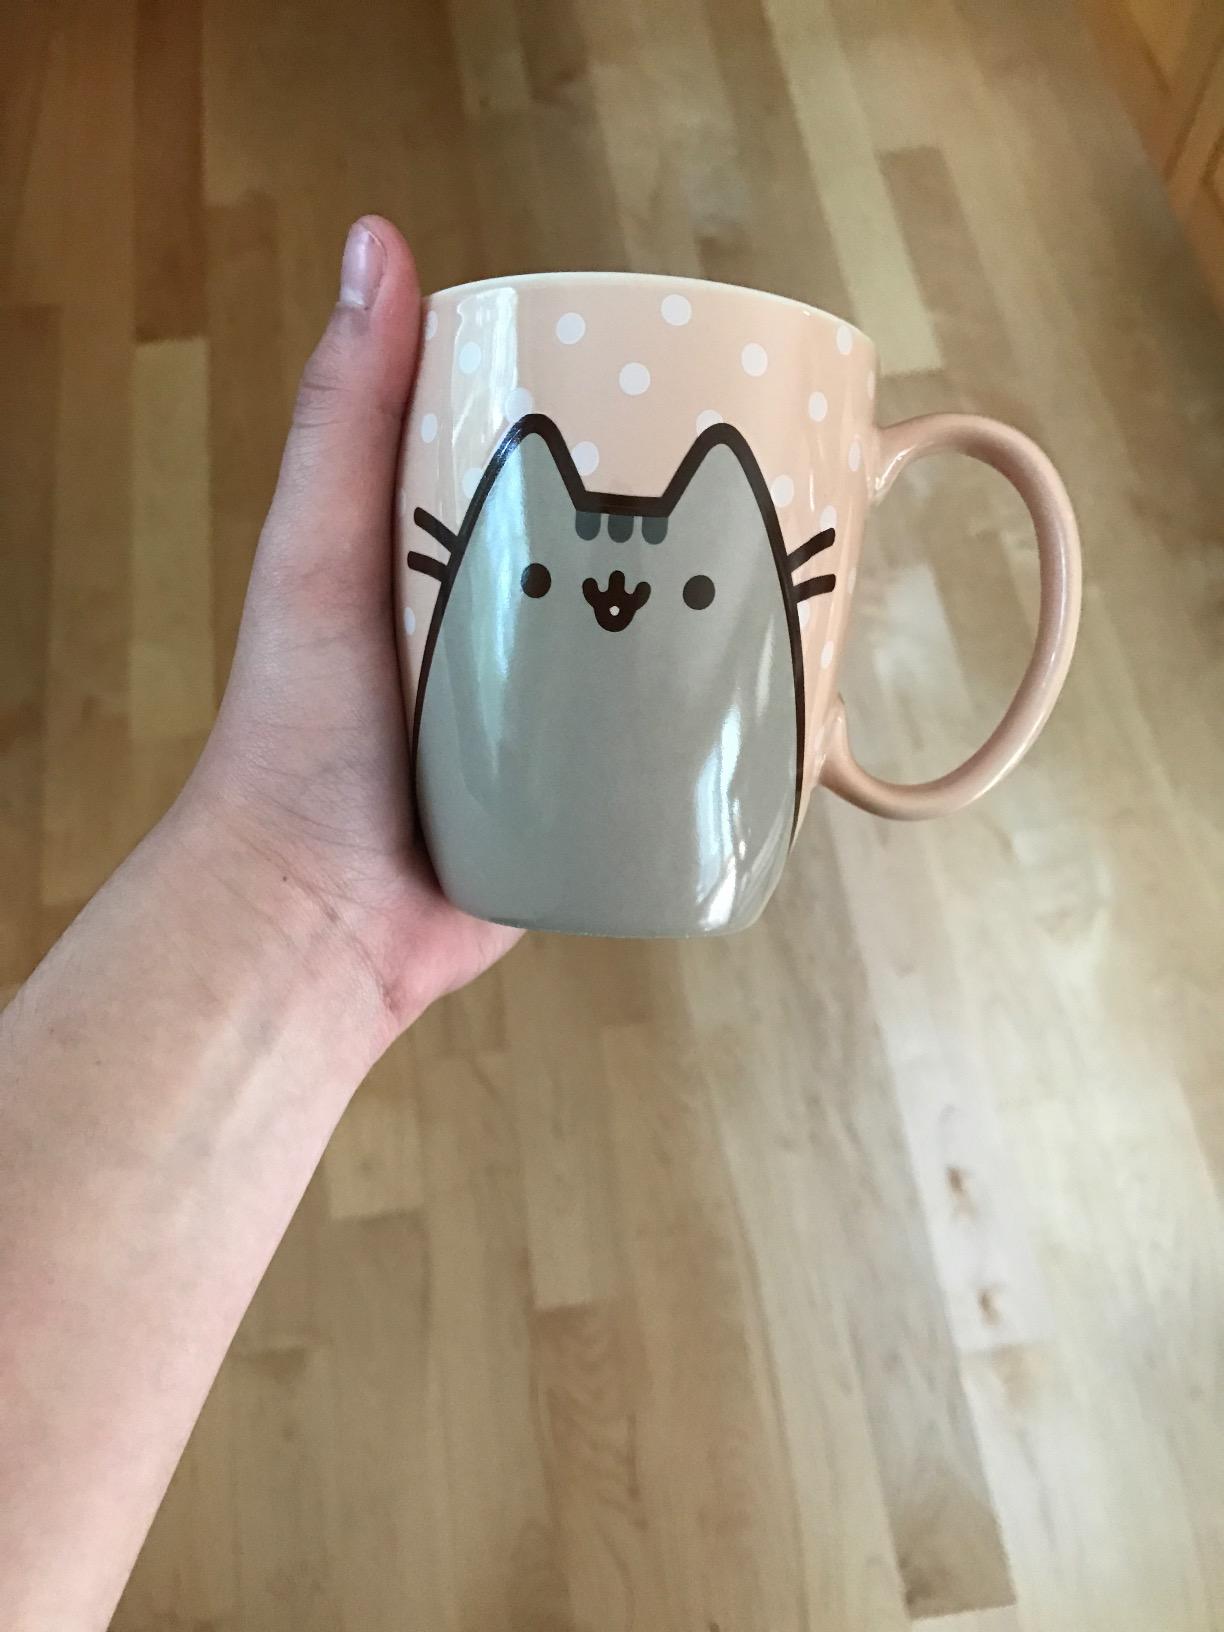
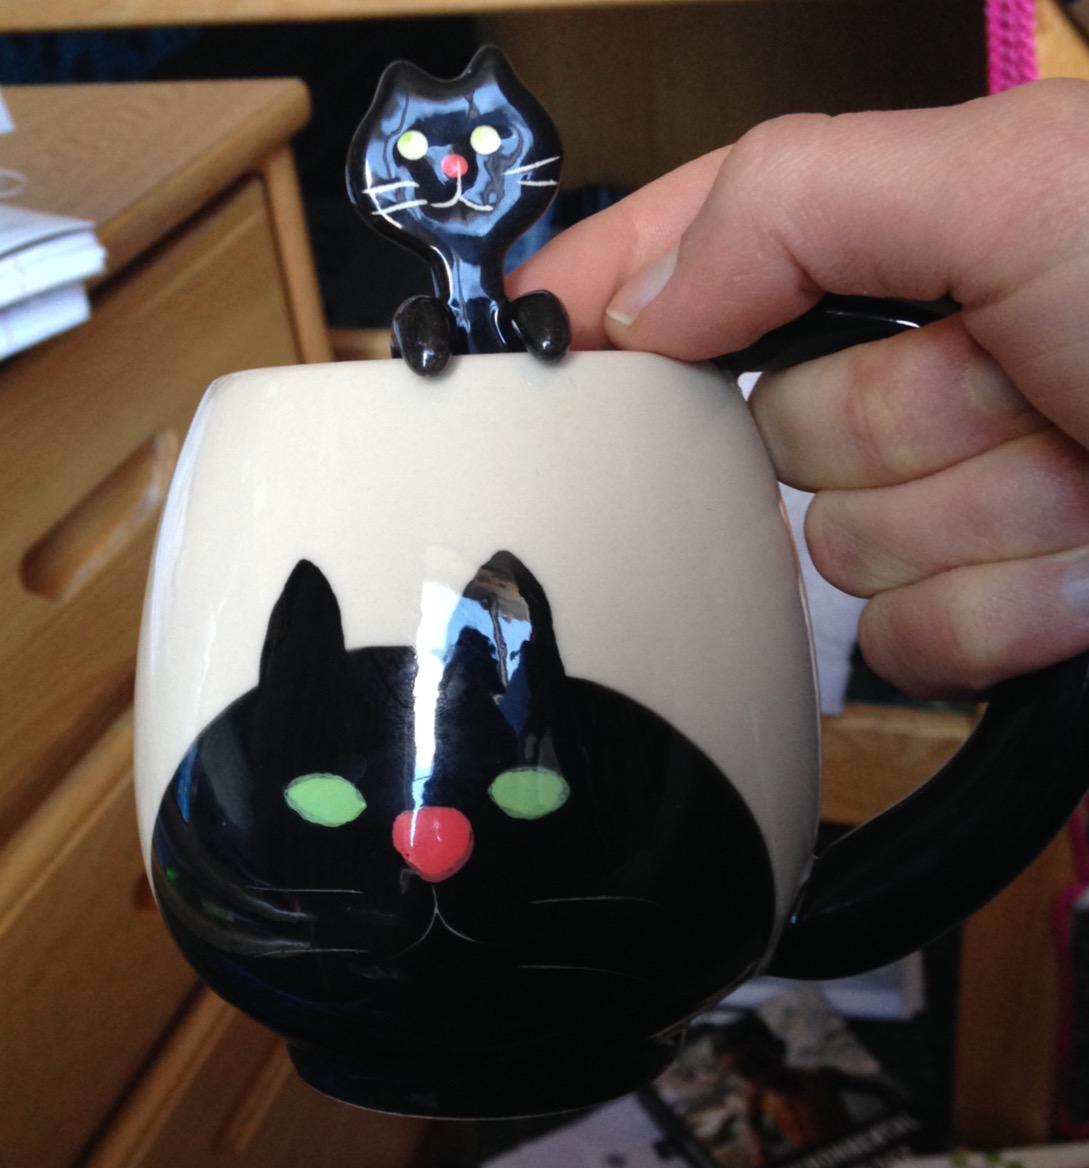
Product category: items_mug
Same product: no